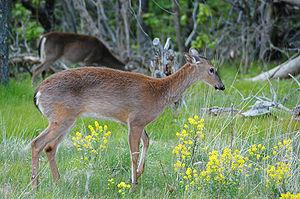
La Virginie, officiellement le Commonwealth de Virginie est un État des États-Unis. Il s'agit de l'un des quatre États des États-Unis à porter le titre de Commonwealth. Historiquement rattaché au Sud des États-Unis, sa capitale actuelle est Richmond. Il est limitrophe, au nord, du Maryland et du district de Columbia, au sud, de la Caroline du Nord et du Tennessee, à l'ouest, du Kentucky et de la Virginie-Occidentale, et est bordée à l'est par la baie de Chesapeake et l'océan Atlantique.